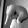
ASL letter: Q